Hotbed

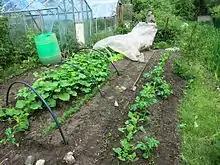
A cucumber hotbed in Estonia

A hotbed is a biological term for an area of decaying organic matter that is warmer than its surroundings. The heat gradient is generated by the decomposition of organic substituent within the pile by microorganism metabolization.